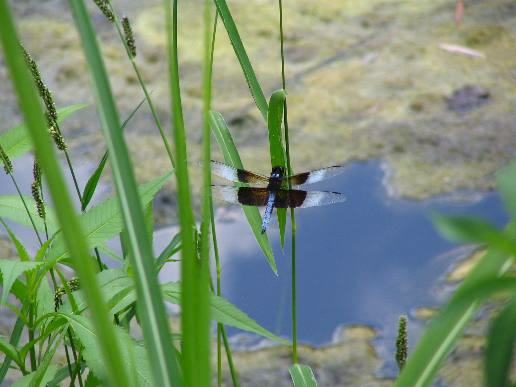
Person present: No